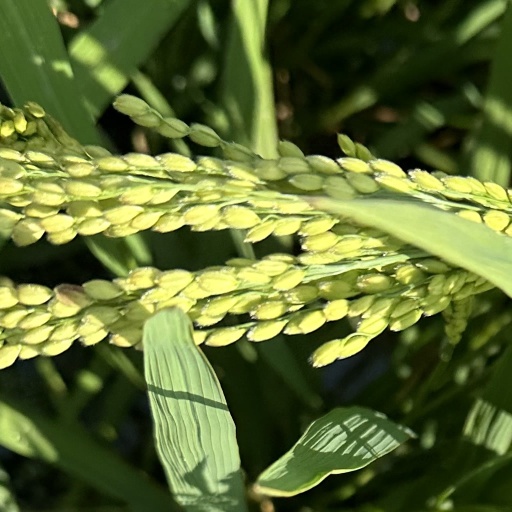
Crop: rice